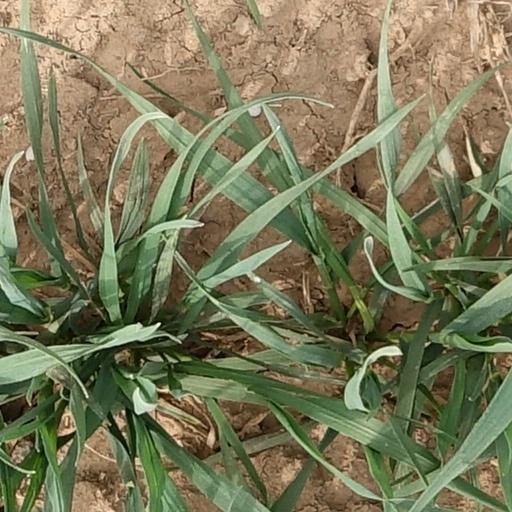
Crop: wheat